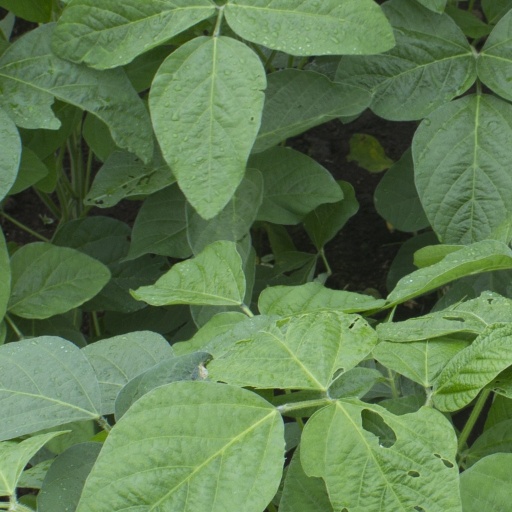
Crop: soybean